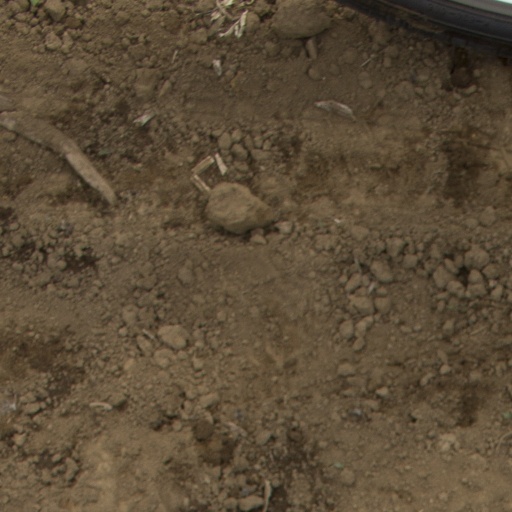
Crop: Jerusalem artichoke